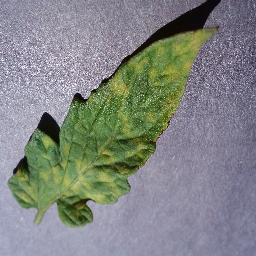
Label: Tomato___Leaf_Mold